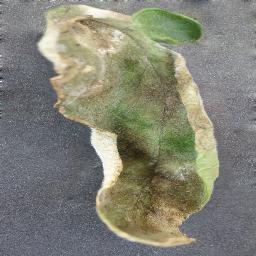
Label: Tomato___Late_blight